Ideas of European unity before 1948

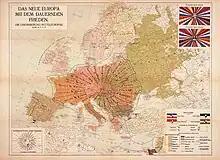
Self-published map of a visionary central European union, 1920, by an enigmatic P. Andreas Mullner

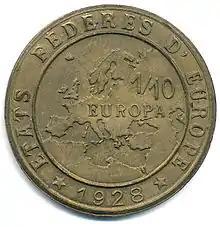
A 1928 Europa coin for the hypothetical "Federated States of Europe" ("États fédérés d'Europe")

World War I devastated Europe's society and economy, and the Versailles Treaty failed to establish a workable international system in the League of Nations, any European integration, and imposed punishing terms of reparation payments for the losing countries.